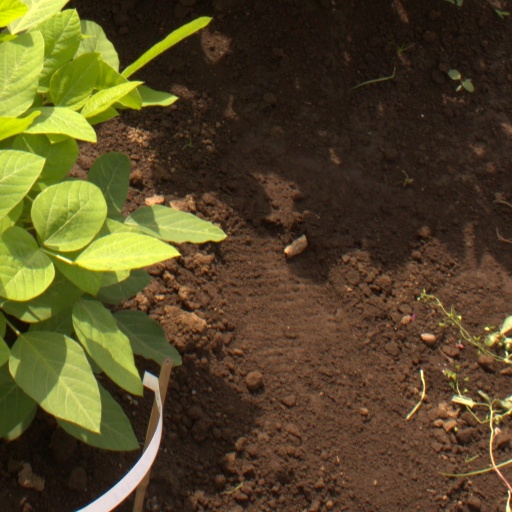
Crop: soybean